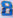
Number: 8